Rubia Gallega

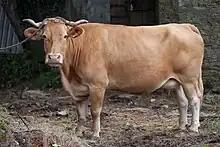
Cow at Cumbraos, Mesía, in the province of A Coruña

The Rubia Gallega, , is a breed of cattle native to the autonomous community of Galicia in north-western Spain. It is raised mainly for meat. It is distributed throughout Galicia, with about 75% of the population concentrated in the province of Lugo. The coat may be red-blond, wheaten, or cinnamon-coloured.